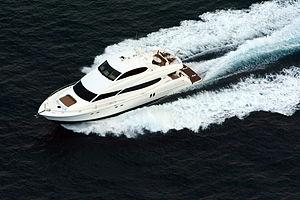
Un bateau à moteur est un bateau dont la propulsion est assurée par un moteur. Certains sont équipés d'un moteur compris dans la coque, tandis que d'autres ont un moteur hors-bord installé à l'arrière, qui comprend un moteur à combustion interne, une boîte de vitesses et une hélice.